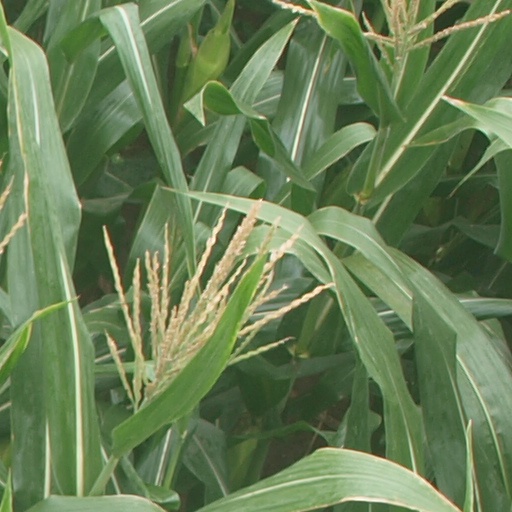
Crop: maize; corn